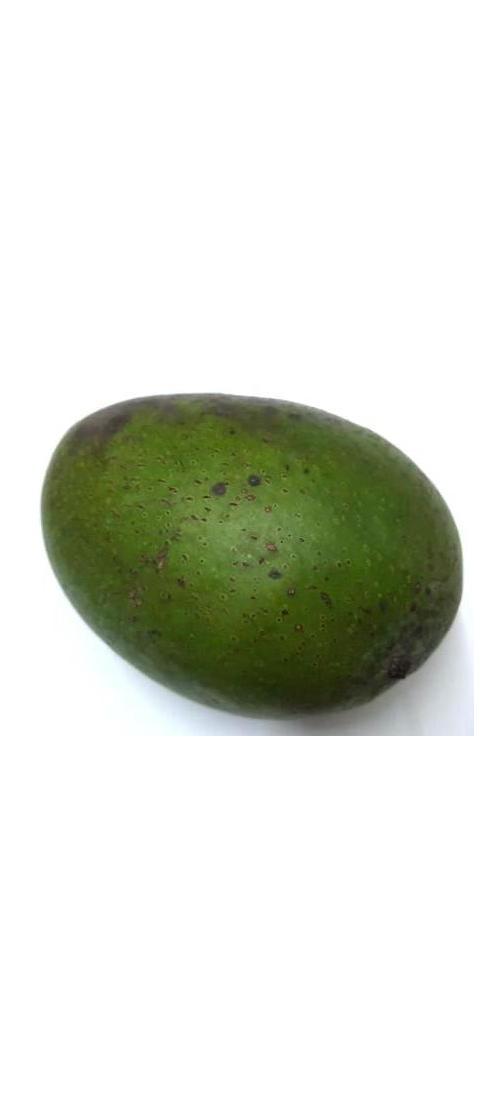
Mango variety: Ashshina Zhinuk